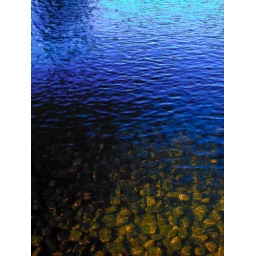
World's most beautiful water treatment plant in Wilsonville, Oregon